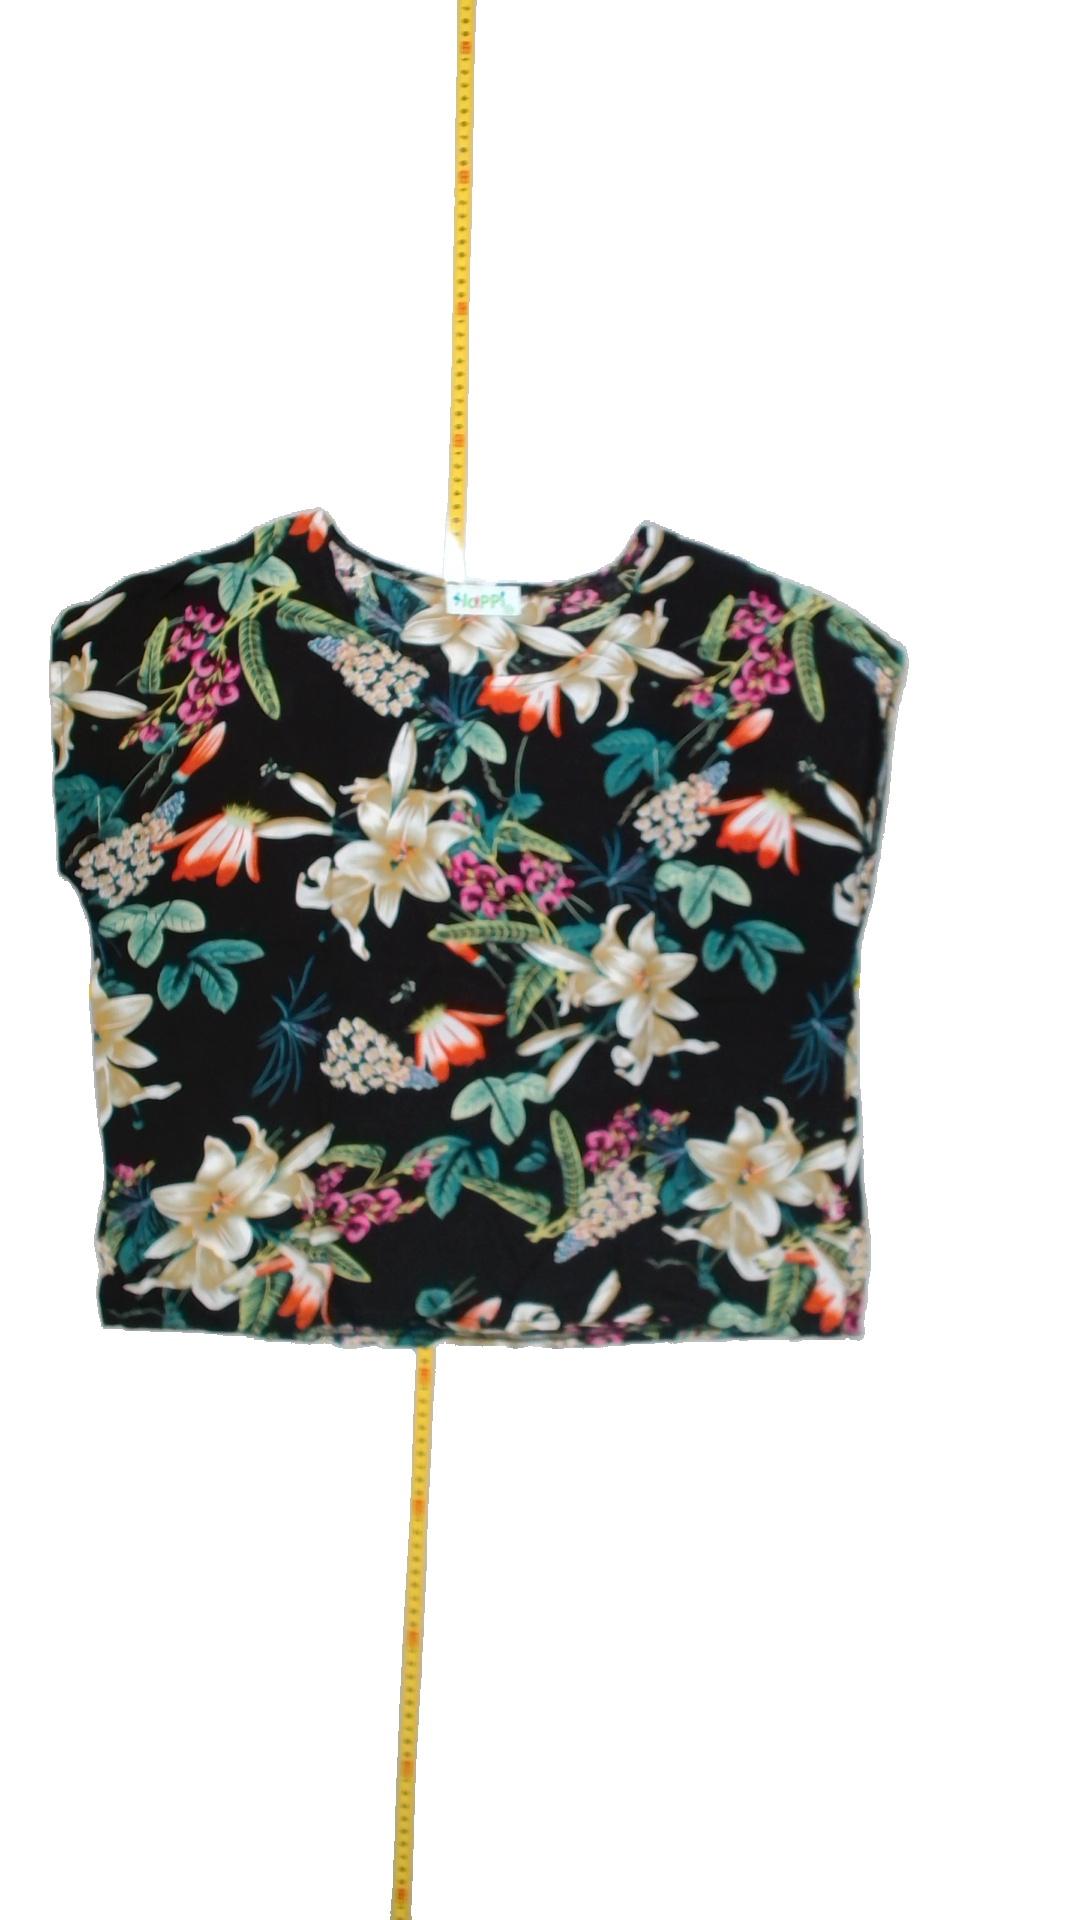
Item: Blouse (Ladies)
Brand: Not Applicable
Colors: Multicolor
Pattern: Floral print
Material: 100%viscose
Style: No trend
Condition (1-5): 4
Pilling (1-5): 4
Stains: No
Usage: Reuse
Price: <50